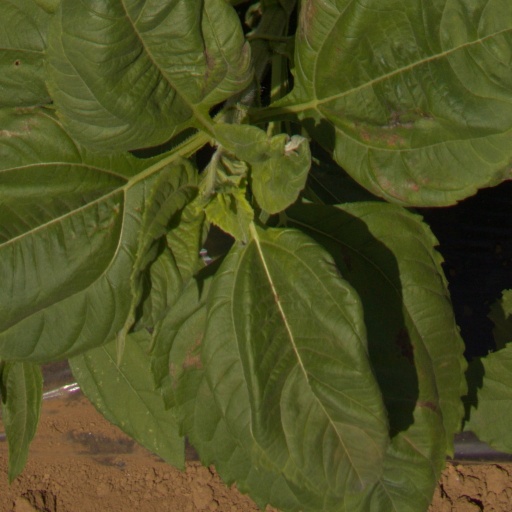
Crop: Jerusalem artichoke